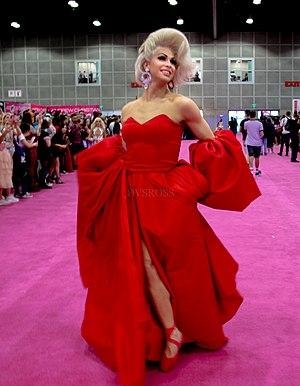
Brock Hayhoe, plus connu sous le nom de scène Brooke Lynn Hytes, est une drag queen et personnalité télévisée canadienne, danseur classique et artiste principalement connue pour avoir participé à la onzième saison de RuPaul's Drag Race et comme présentatrice de la compétition de télé-réalité Canada's Drag Race.